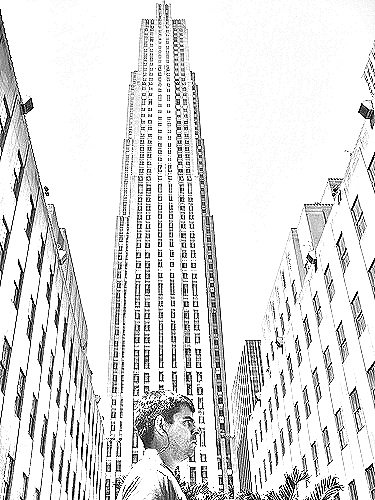
Portrait style: Sketch Portrait